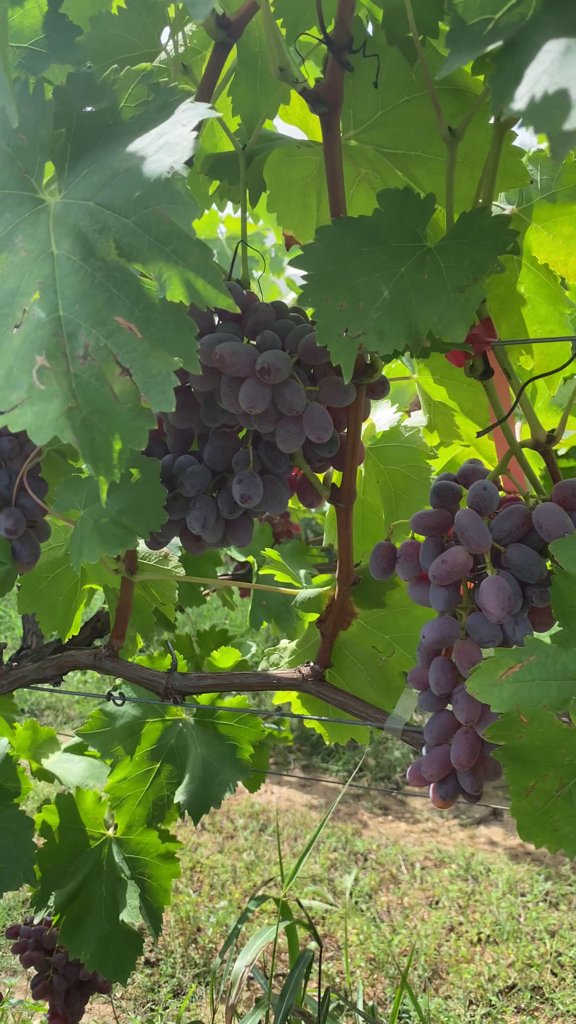
Berries visible: 121
Grape clusters: 4